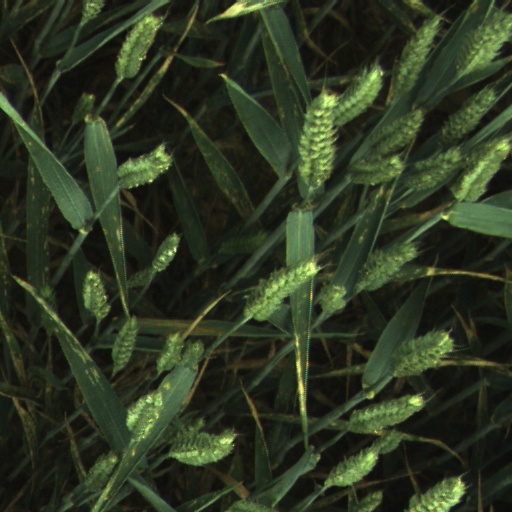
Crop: wheat